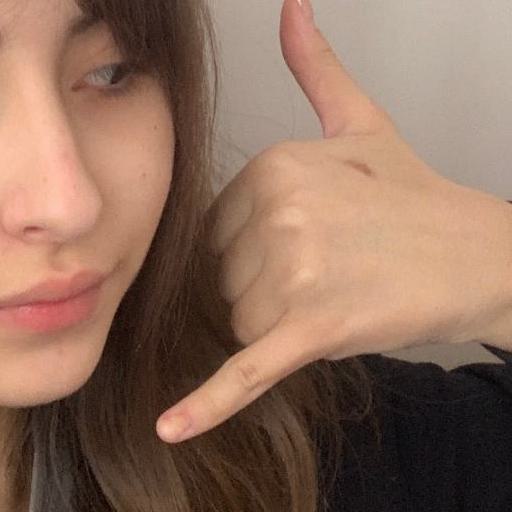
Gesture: call